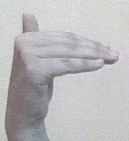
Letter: khaa